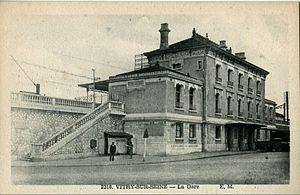
Carte postale ancienne éditée par EM N° 2318 VITRY-SUR-SEINE
La gare de Vitry-sur-Seine est une gare ferroviaire française de la ligne de Paris-Austerlitz à Bordeaux-Saint-Jean, située sur le territoire de la commune de Vitry-sur-Seine, dans le département du Val-de-Marne en région Île-de-France.
Vitry-sur-Seine est une commune française située dans le département du Val-de-Marne en Île-de-France, à environ quatre kilomètres au sud de Paris.